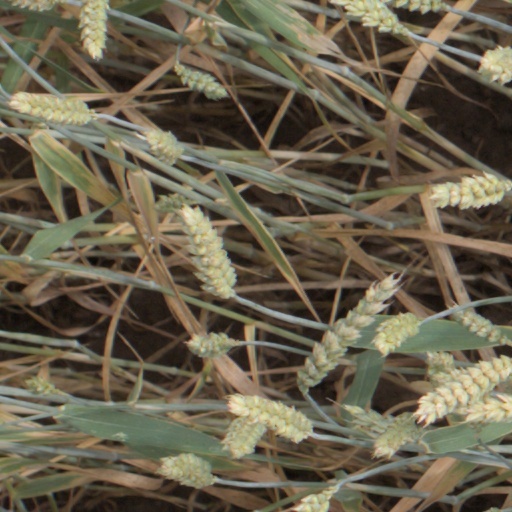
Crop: wheat